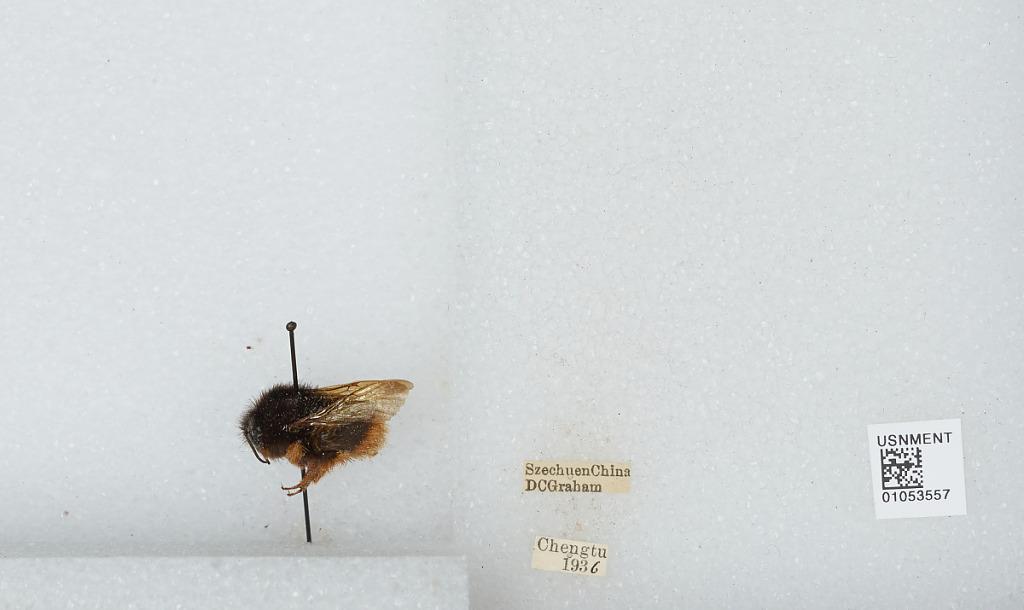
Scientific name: Bombus sp.
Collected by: D. Graham
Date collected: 1936--
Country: China
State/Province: Sichuan
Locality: Chengdu
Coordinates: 30.6586, 104.065